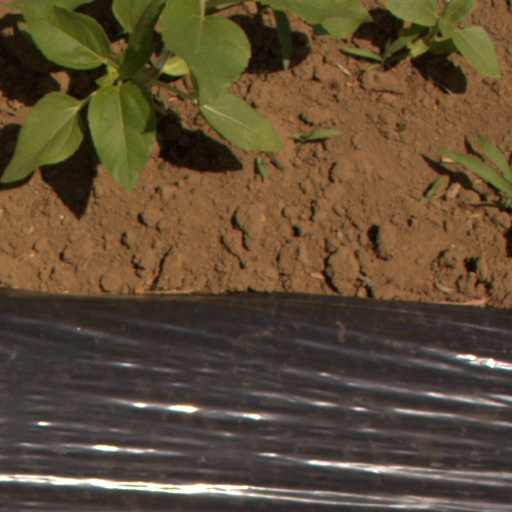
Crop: Jerusalem artichoke